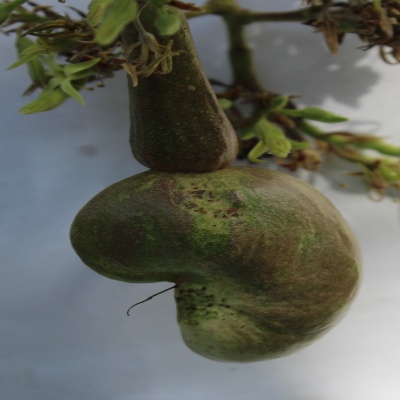
Crop: Cashew
Condition: healthy